Willie Fritz

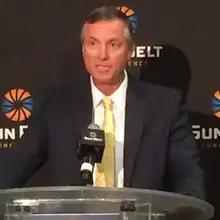
Fritz at the 2015 Sun Belt Media Day

Willie Fritz (born April 2, 1960) is an American college football coach and former player. He is the head football coach at the University of Houston. Fritz served as the head football coach at University of Central Missouri from 1997 to 2009, Sam Houston State University from 2010 to 2013, Georgia Southern University from 2014 to 2015, and Tulane University from 2016 to 2023. From 1993 to 1996, he was the head football coach at Blinn College, a junior college in Brenham, Texas, where he led his teams to consecutive NJCAA National Football Championships, in 1995 and 1996.